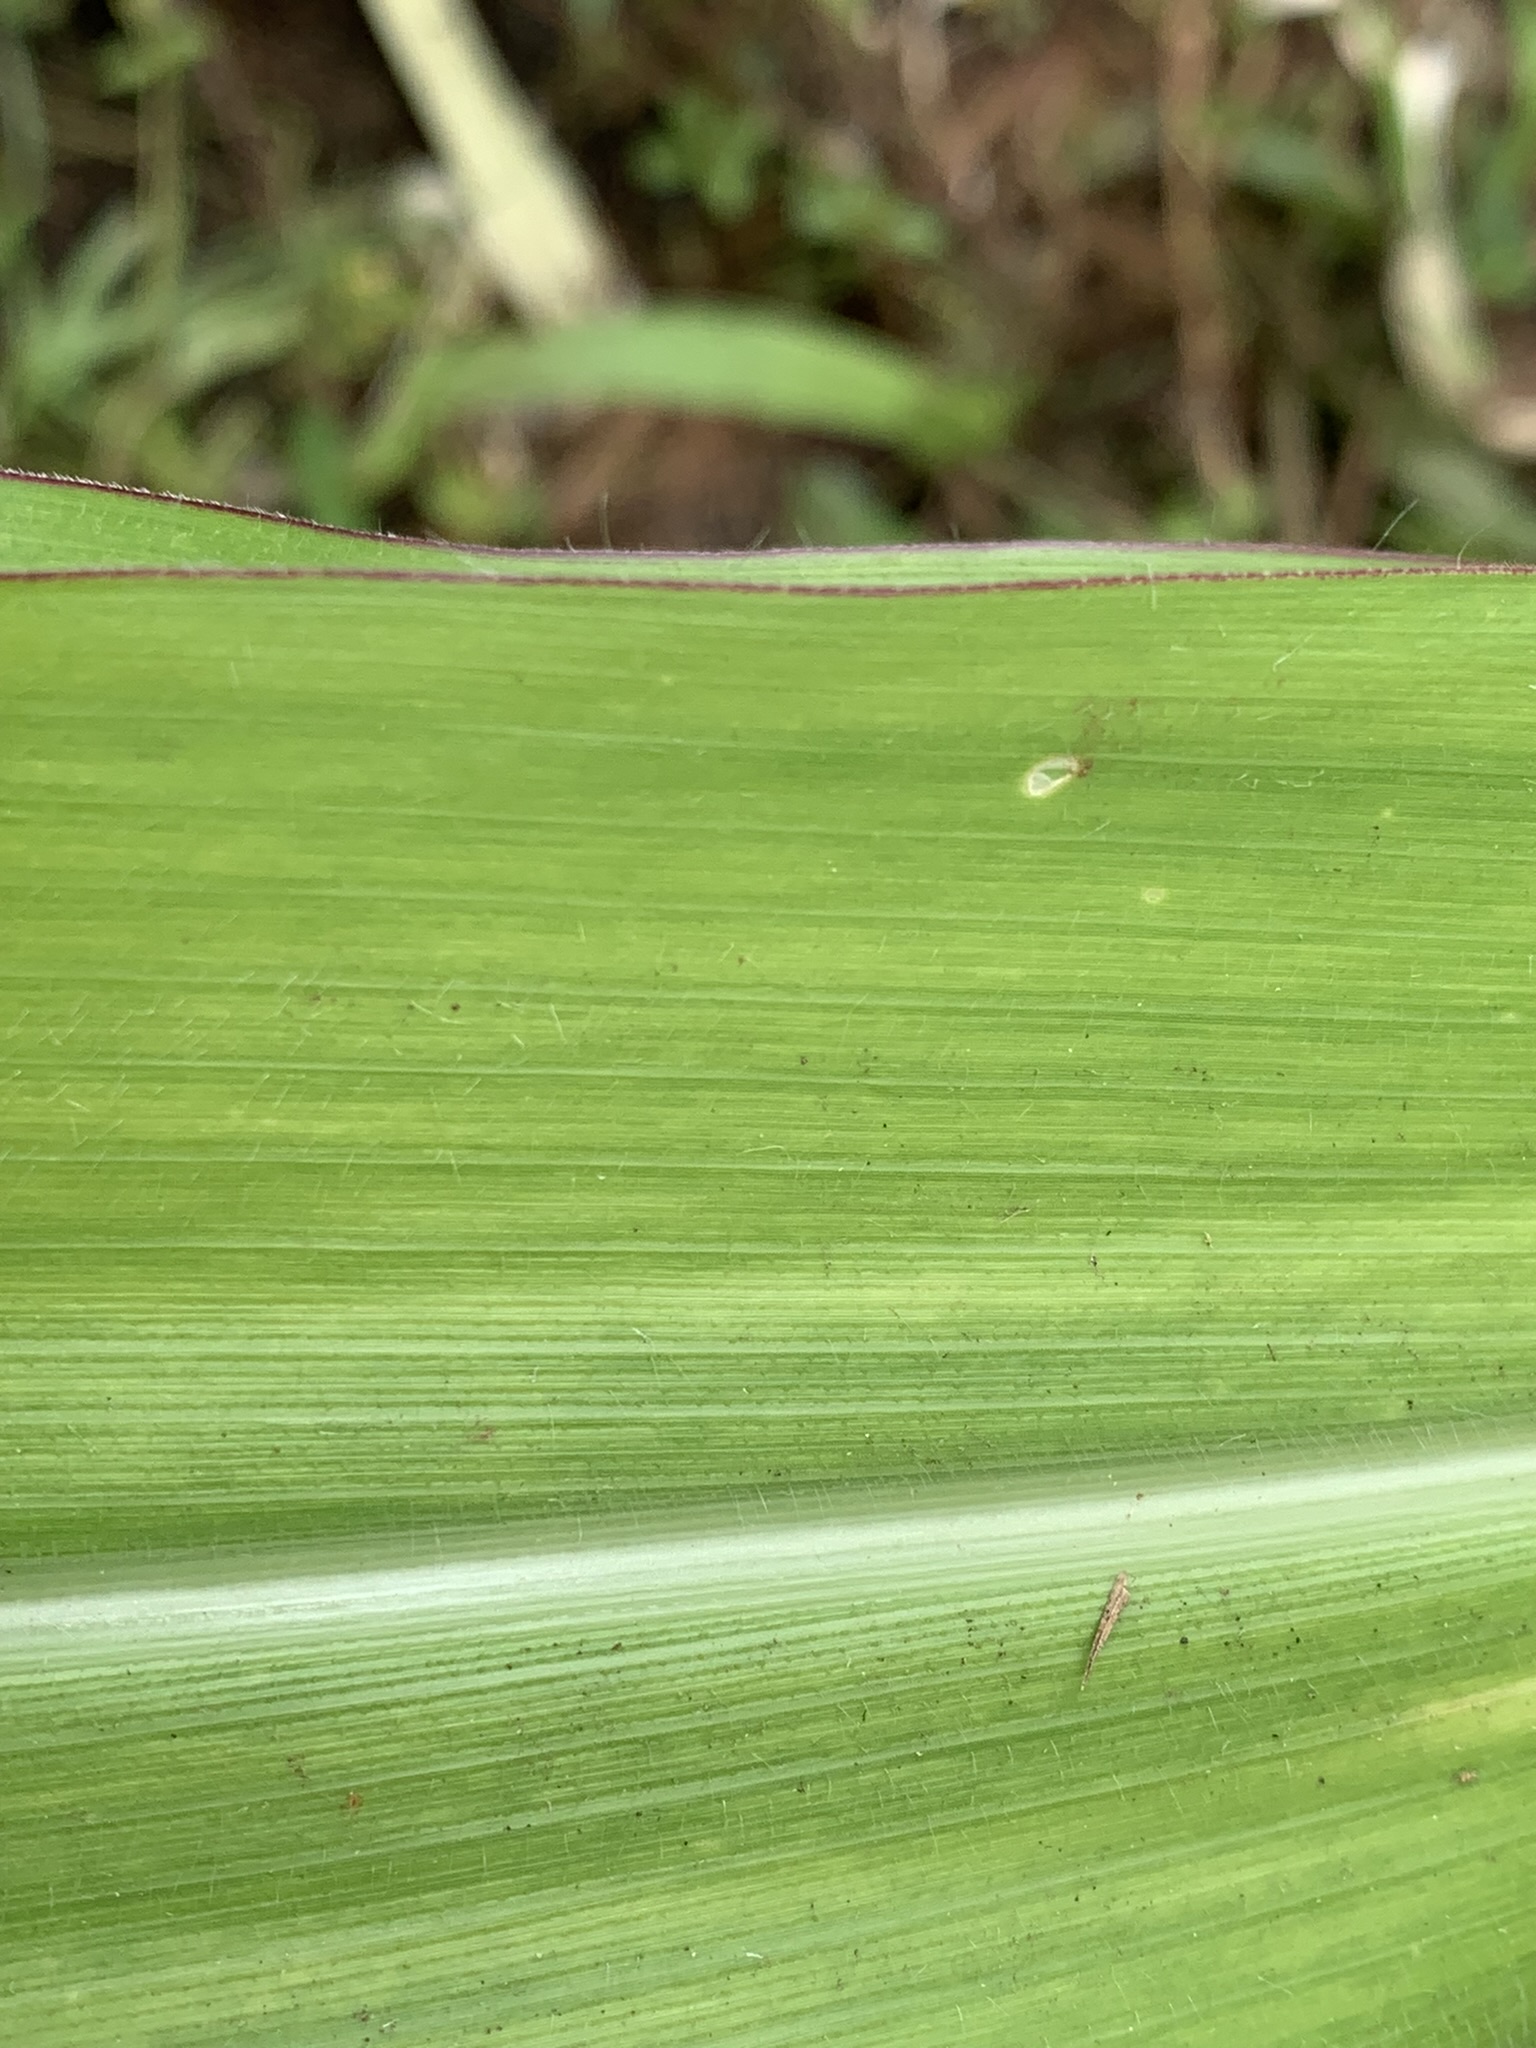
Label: Healthy